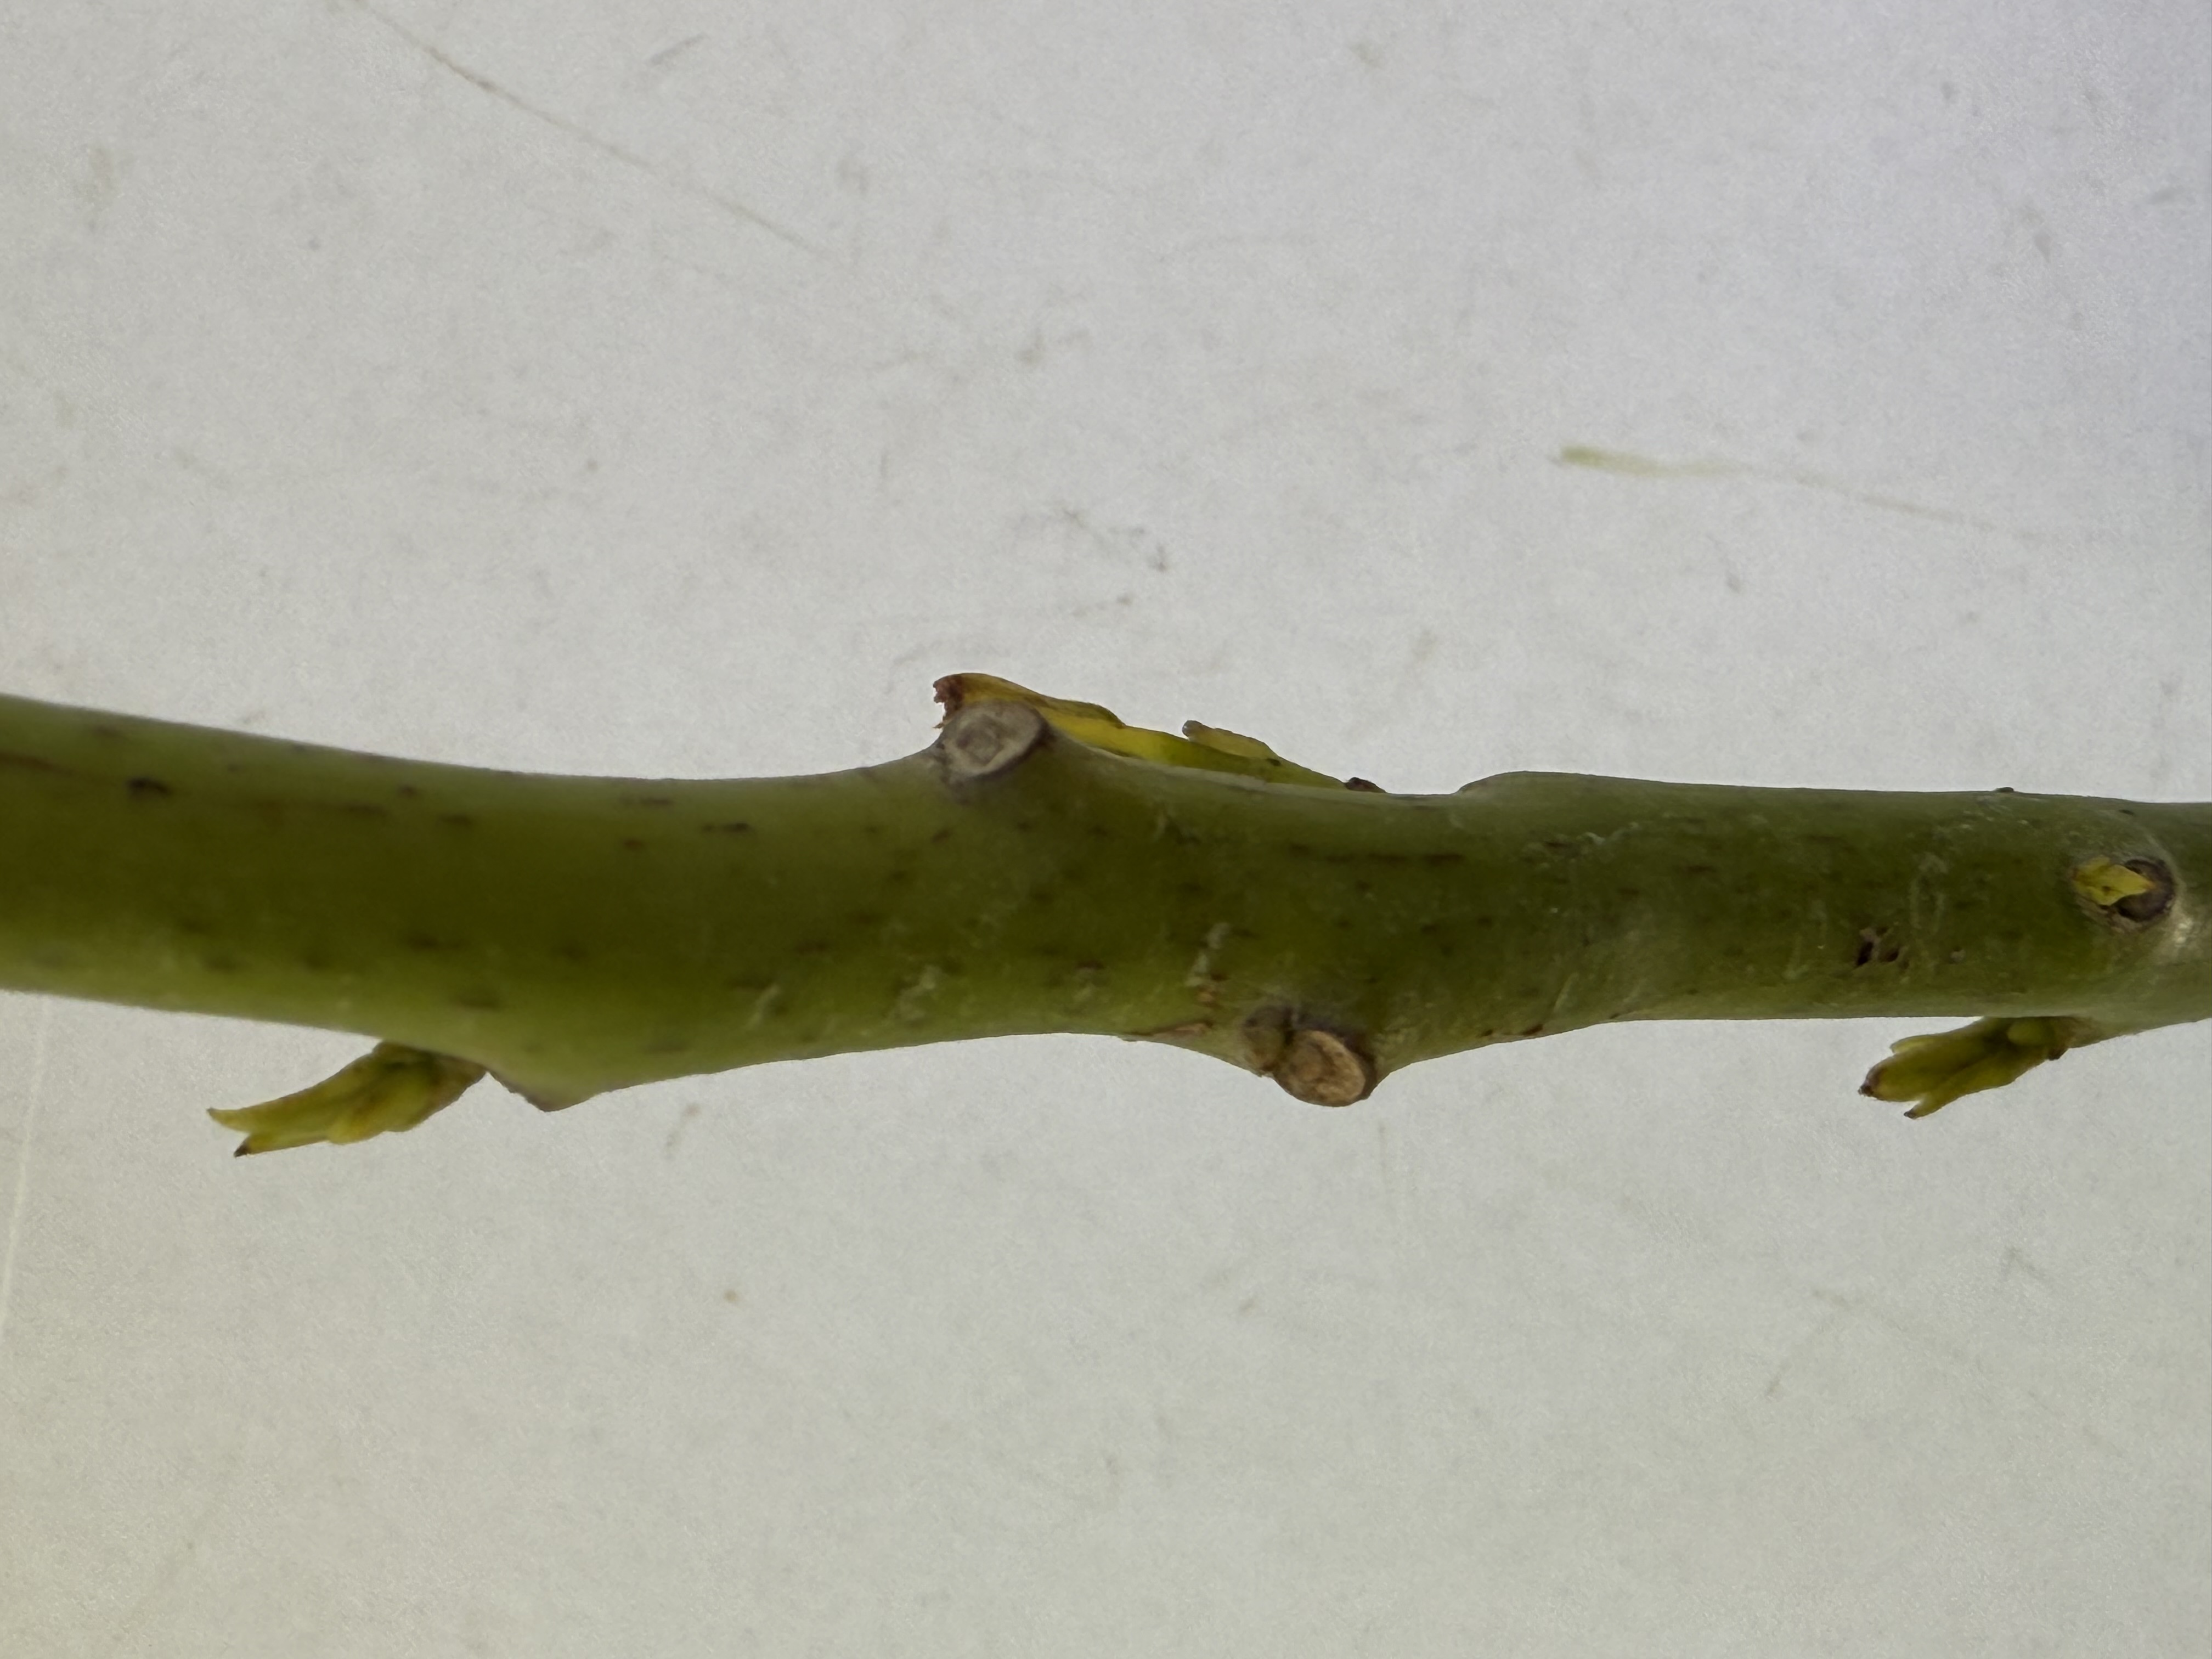
Variety: Avocado